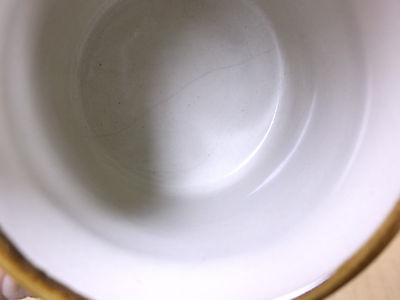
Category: mug